Eddie Turchin

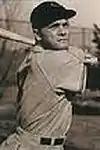

Edward Lawrence Turchin (February 10, 1917 – February 8, 1982) was an American professional baseball infielder. He played one season in Major League Baseball (MLB) with the Cleveland Indians.